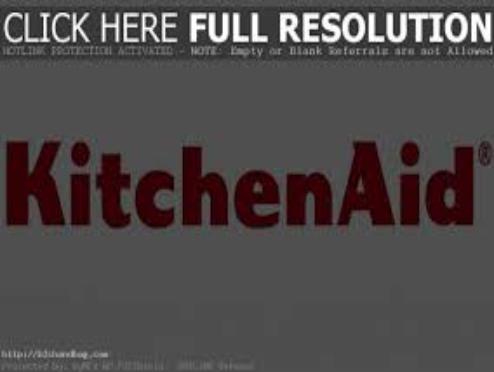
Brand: KITCHEN AID
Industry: Necessities